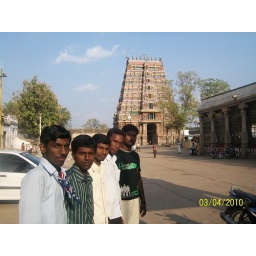
Down the hill near Temple's entrance tower